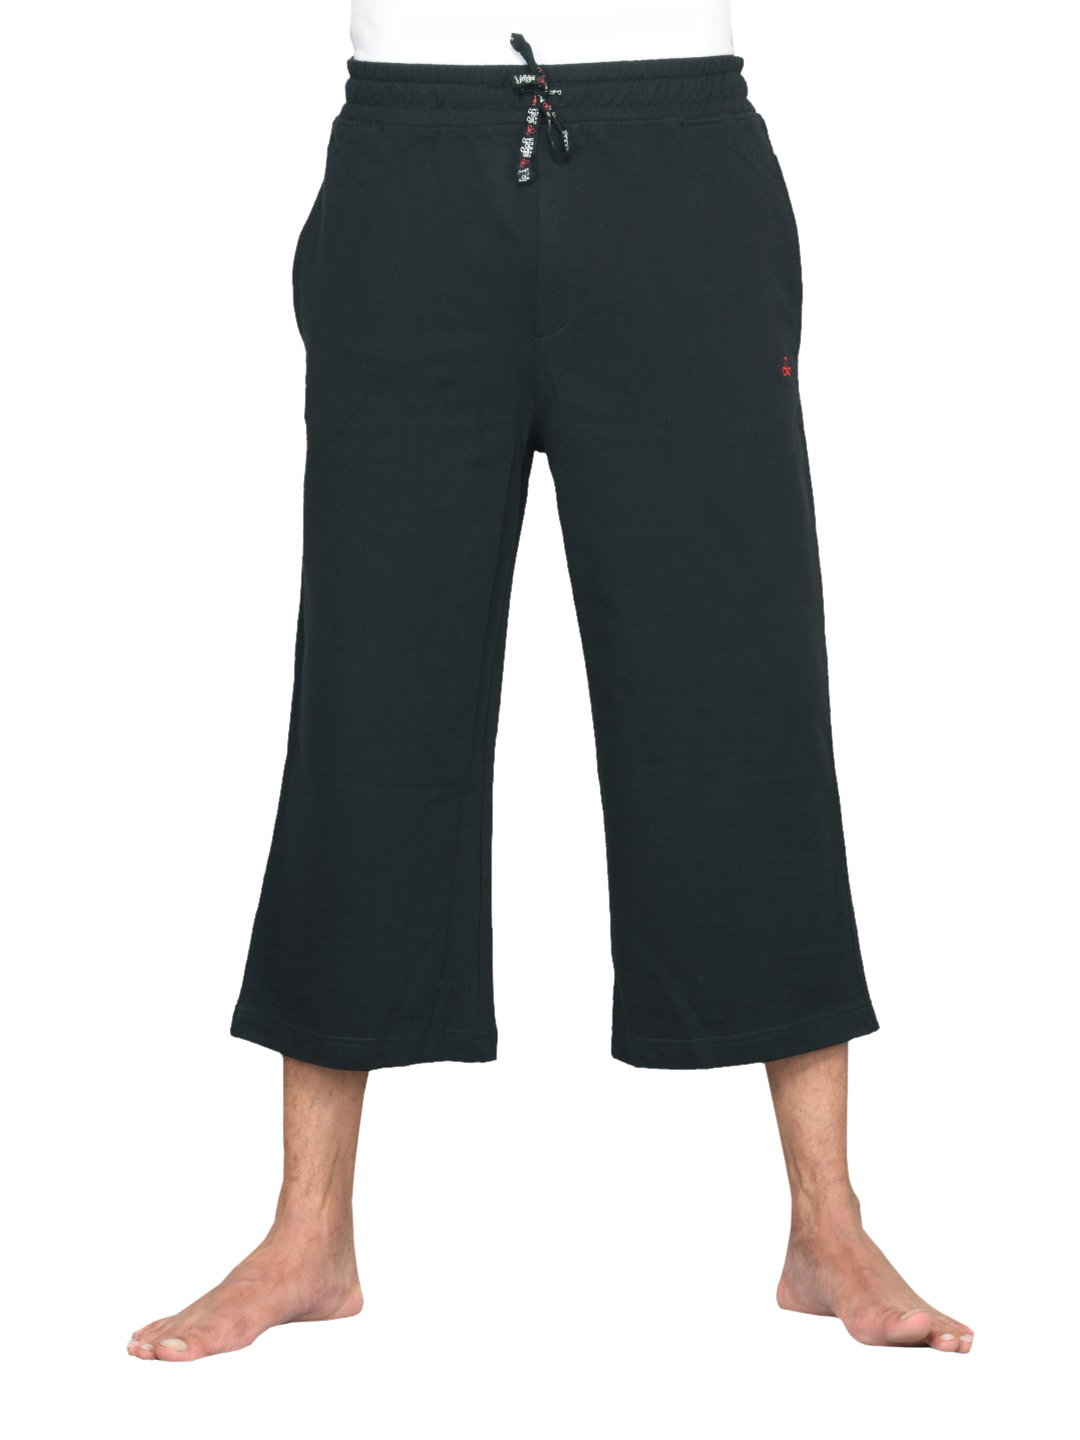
Urban Yoga Men Bottoms Black Yoga Pants
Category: Apparel / Bottomwear / Track Pants
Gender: Men
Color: Black
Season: Fall 2011
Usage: Casual